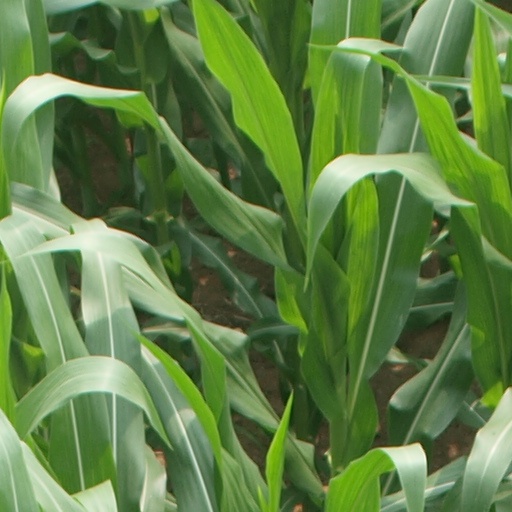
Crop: maize; corn